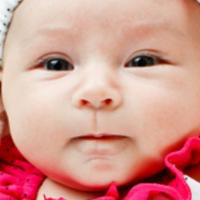
Age group: age 01-10